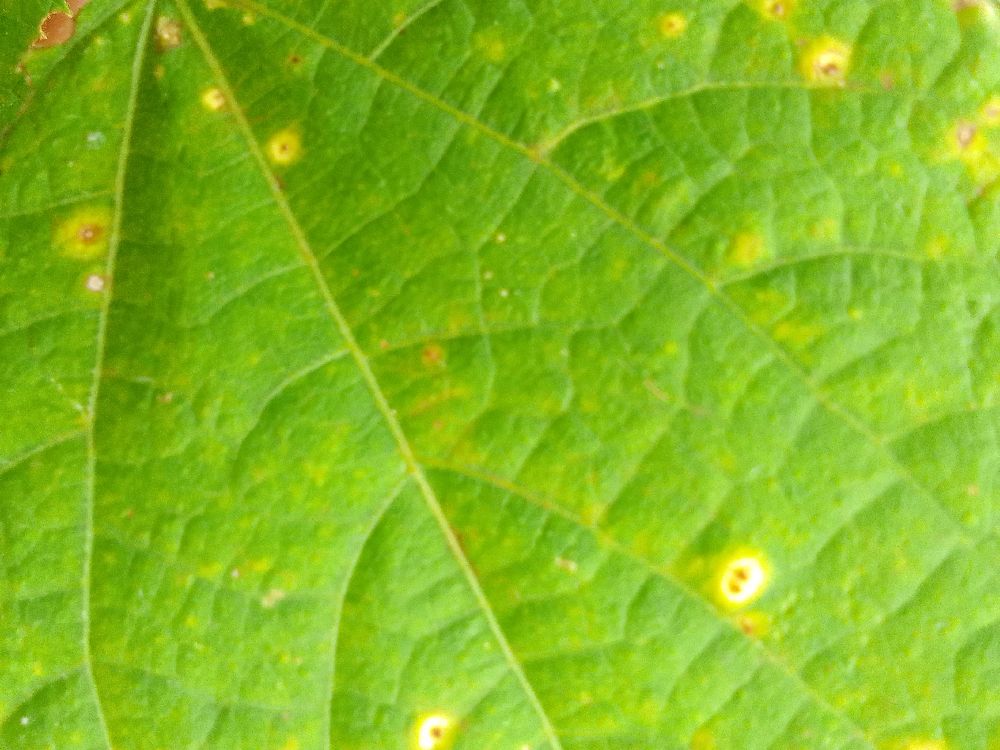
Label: rust